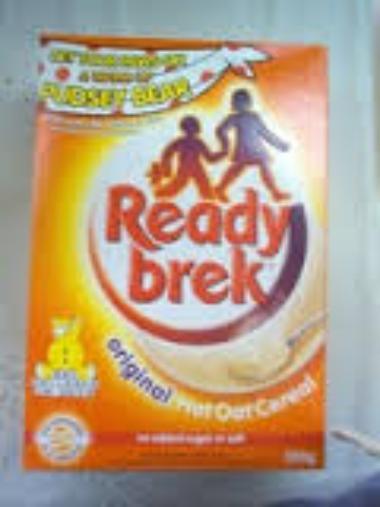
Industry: Food